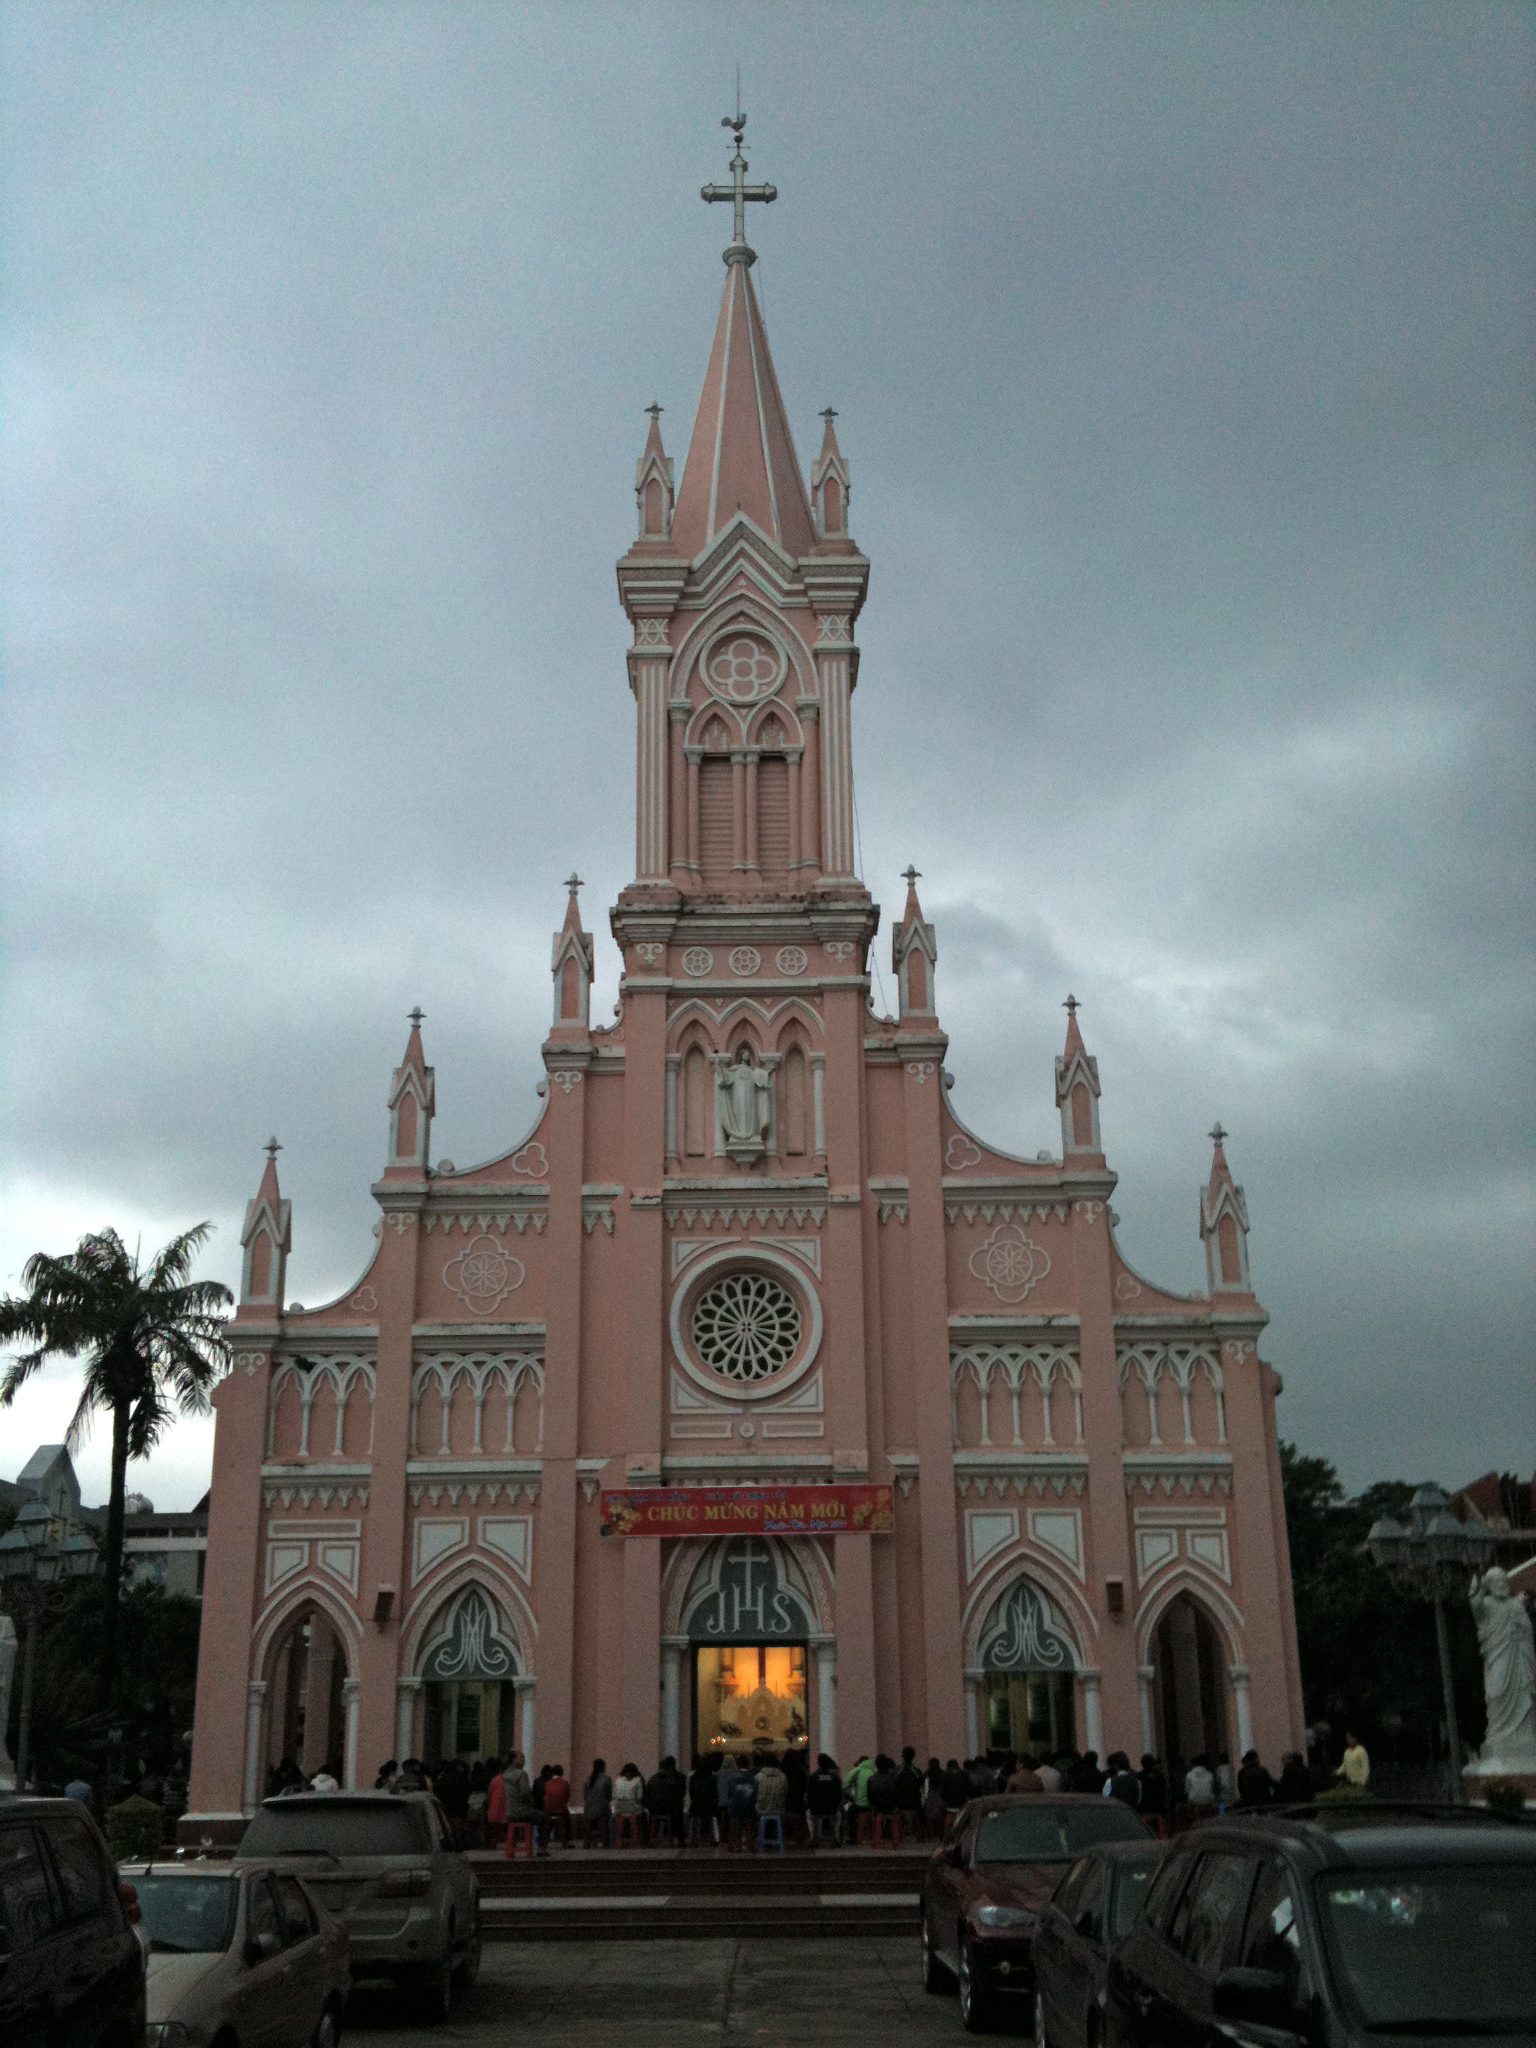
user: text: Nhà thờ trong hình có màu gì?
assistant: text: Màu vàng

user: text: Trong hình có bao nhiêu cây thánh giá trên các ngọn tháp chính của nhà thờ?
assistant: text: Mười

user: text: Tòa nhà chính trong ảnh là nhà thờ nào?
assistant: text: Nhà thờ Chính Tòa Đà Nẵng (Nhà thờ Con Gà)

user: text: Dựa vào dòng chữ trên biểu ngữ, sự kiện nào có thể đang diễn ra tại nhà thờ?
assistant: text: Lễ đón mừng Năm Mới

user: text: Biểu ngữ "CHÚC MỪNG NĂM MỚI" trên nhà thờ gợi ý sự kiện gì và nhà thờ này nằm ở thành phố nào của Việt Nam?
assistant: text: Biểu ngữ gợi ý lễ đón mừng Năm Mới (có thể là Tết Nguyên Đán); Nhà thờ nằm ở thành phố Đà Nẵng.